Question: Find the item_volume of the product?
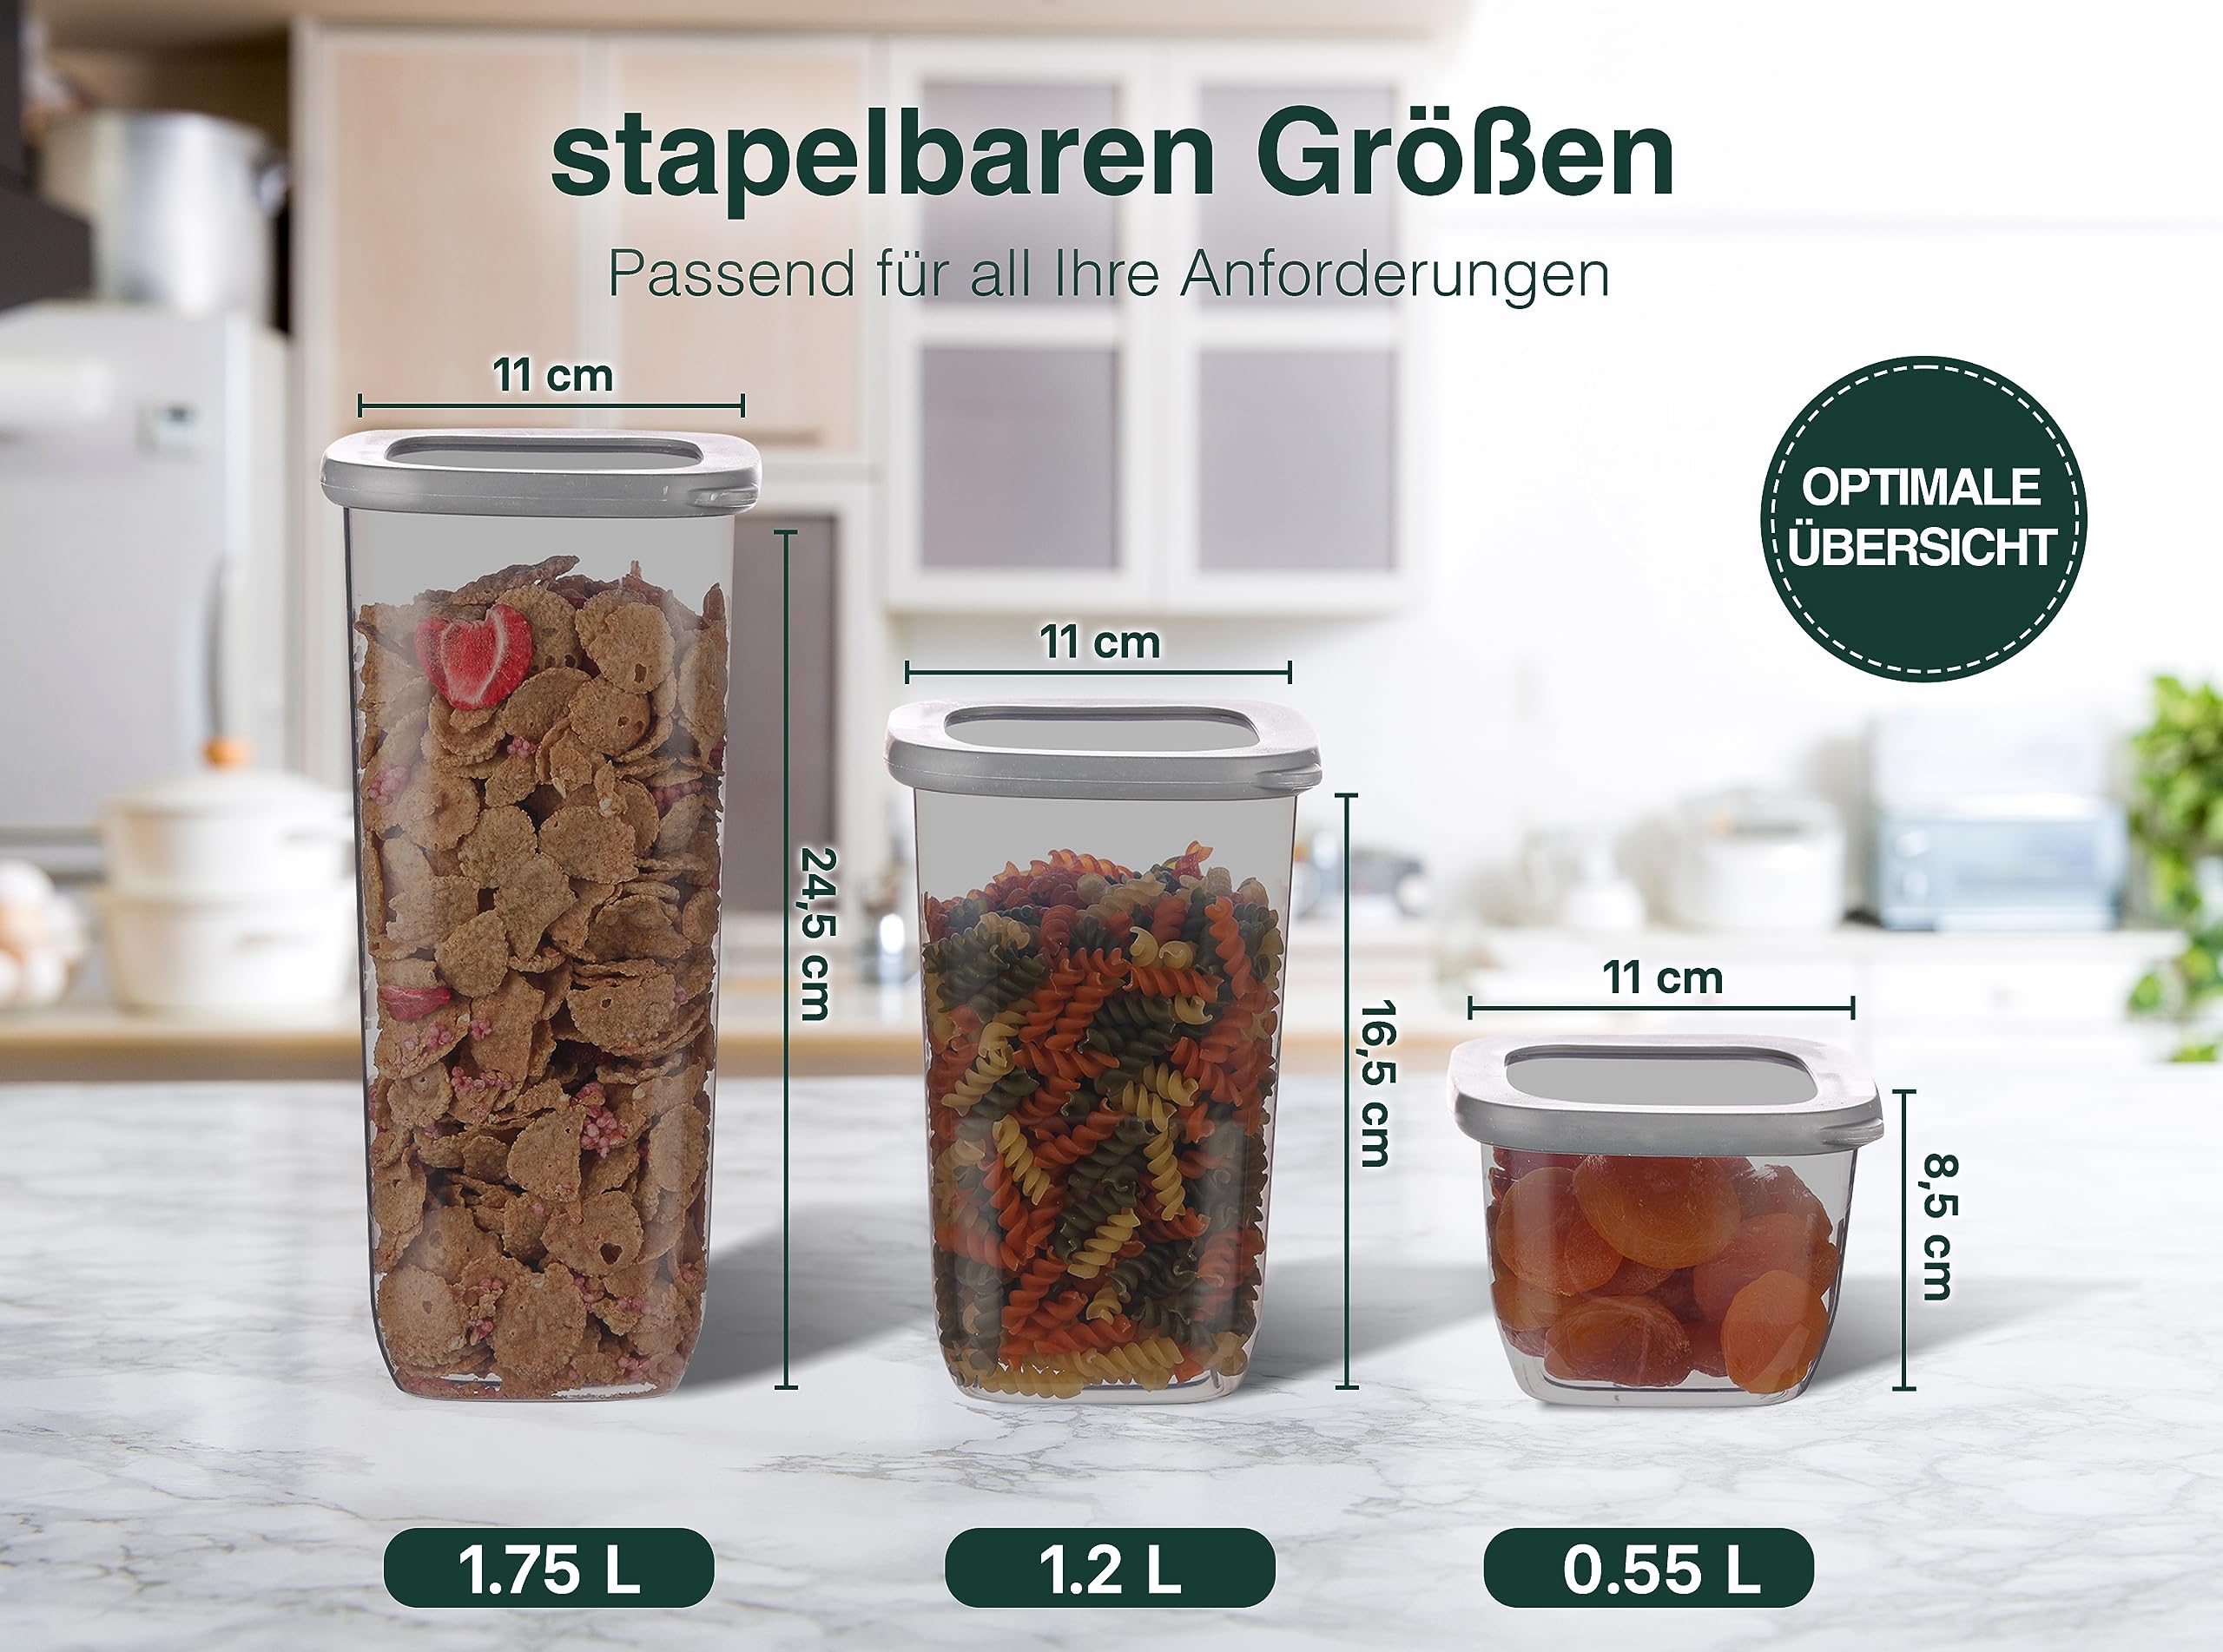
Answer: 1.75 litre